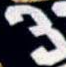
Number: 3